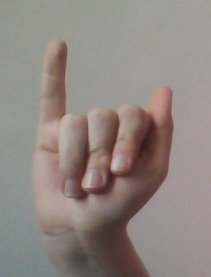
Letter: meem